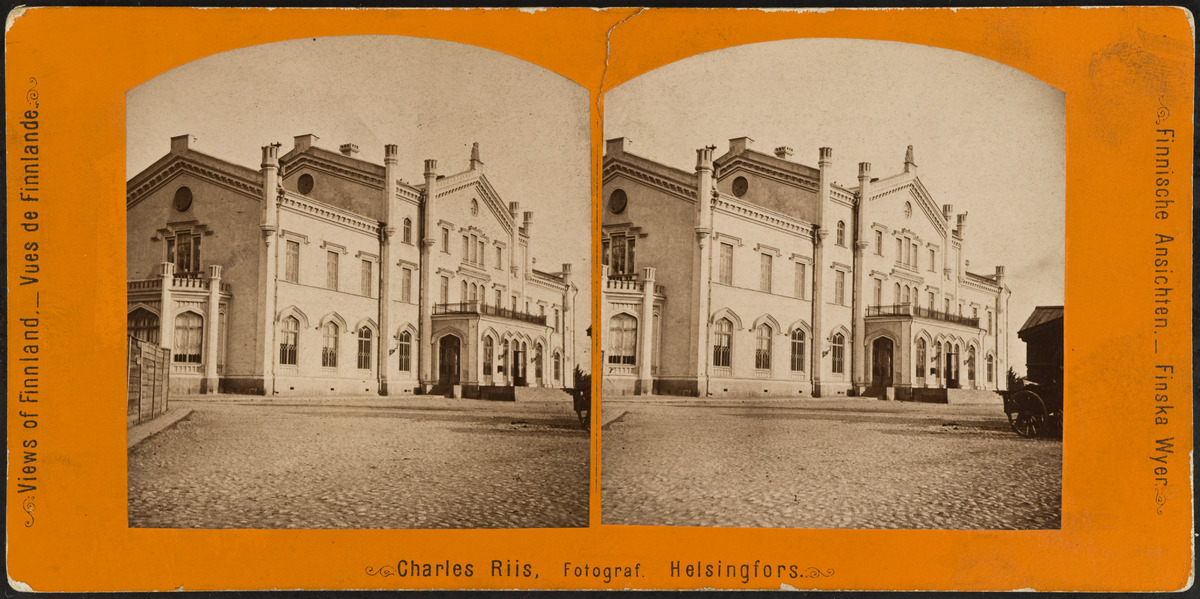
Helsingin vanha rautatieasema ja rautatientori, arkkitehti C
sisällön kuvaus: Helsingin vanha rautatieasema ja rautatientori, arkkitehti C. A. Edelfelt, 1861. Oikeassa reunassa näkyy osa Kaivokadun kaivoa. mustavalkoinen
Kuvaaja: Riis, Charles, valokuvaaja
Ajankohta: kuvausaika 1870 - 1892
Paikka: Suomi, Uusimaa, Helsinki, Kluuvi Helsinki, Kaivokatu 1
Aiheet: rautatieasemat, rakennukset tiilirakennukset, aukiot torit, kaivot